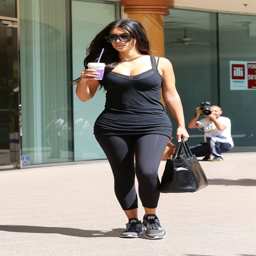
celebrity in industry - going to a gym